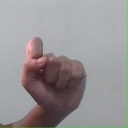
अक्षर: घ